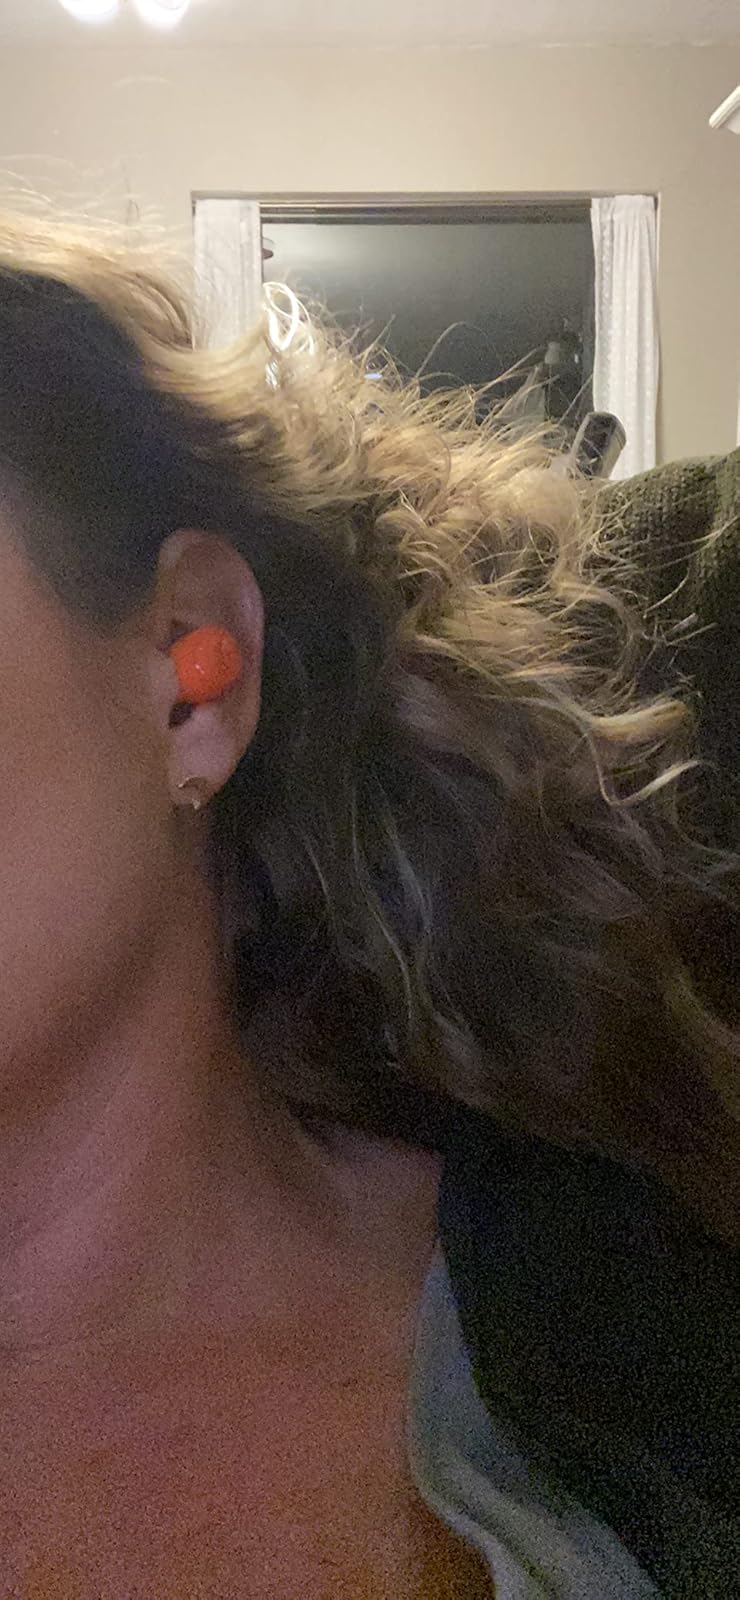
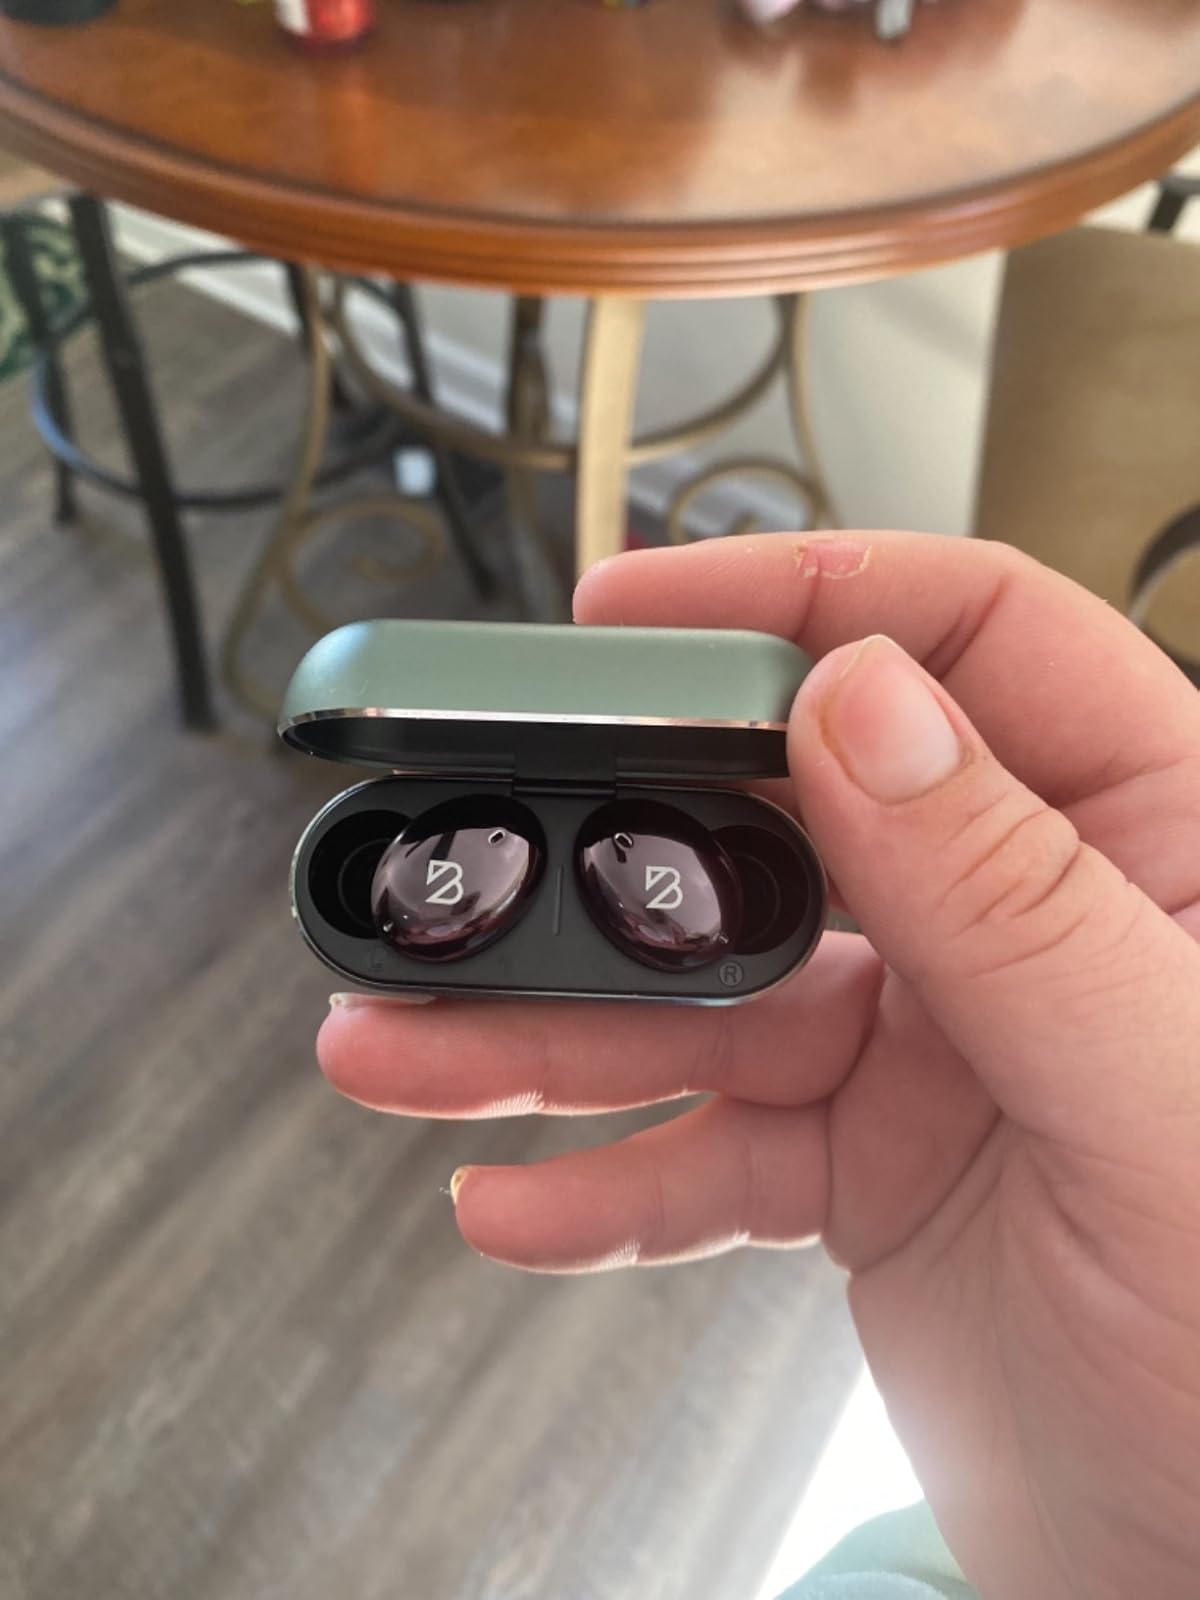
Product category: earbuds
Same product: no